Annis Stukus

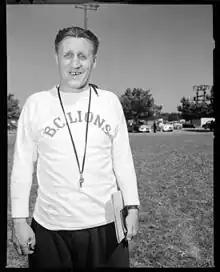
Stukus in 1954

Annis Paul Stukus (October 25, 1914 – May 20, 2006) was a Canadian football player, journalist, coach, broadcaster, and executive. He was the first head coach of the Edmonton Eskimos and the BC Lions of the Western Interprovincial Football Union (now the West Division of the Canadian Football League) and the first general manager of the Winnipeg Jets of the World Hockey Association.